Bramley, Leeds

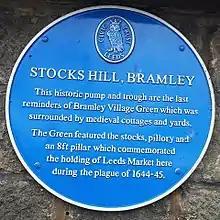
Blue plaque on Stocks Hill

At the time of the Domesday survey, the nucleus of the settlement was probably located at Stocks Hill, and it developed in a linear fashion along today's Town Street. The surviving water pump and stone water trough on Stocks Hill remain from Bramley's medieval past. A blue plaque states "Stocks Hill, Bramley. This historic pump and trough are the last reminders of Bramley Village Green which was surrounded by medieval cottages and yards. The Green featured the stocks, pillory and an eight feet high pillar which commemorated the holding of Leeds Market here during the plague of 1644–45."